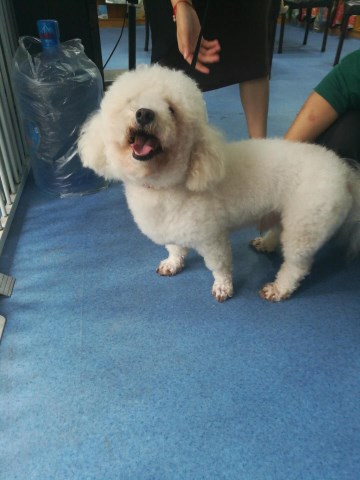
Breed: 3083-n000117-Bichon_Frise